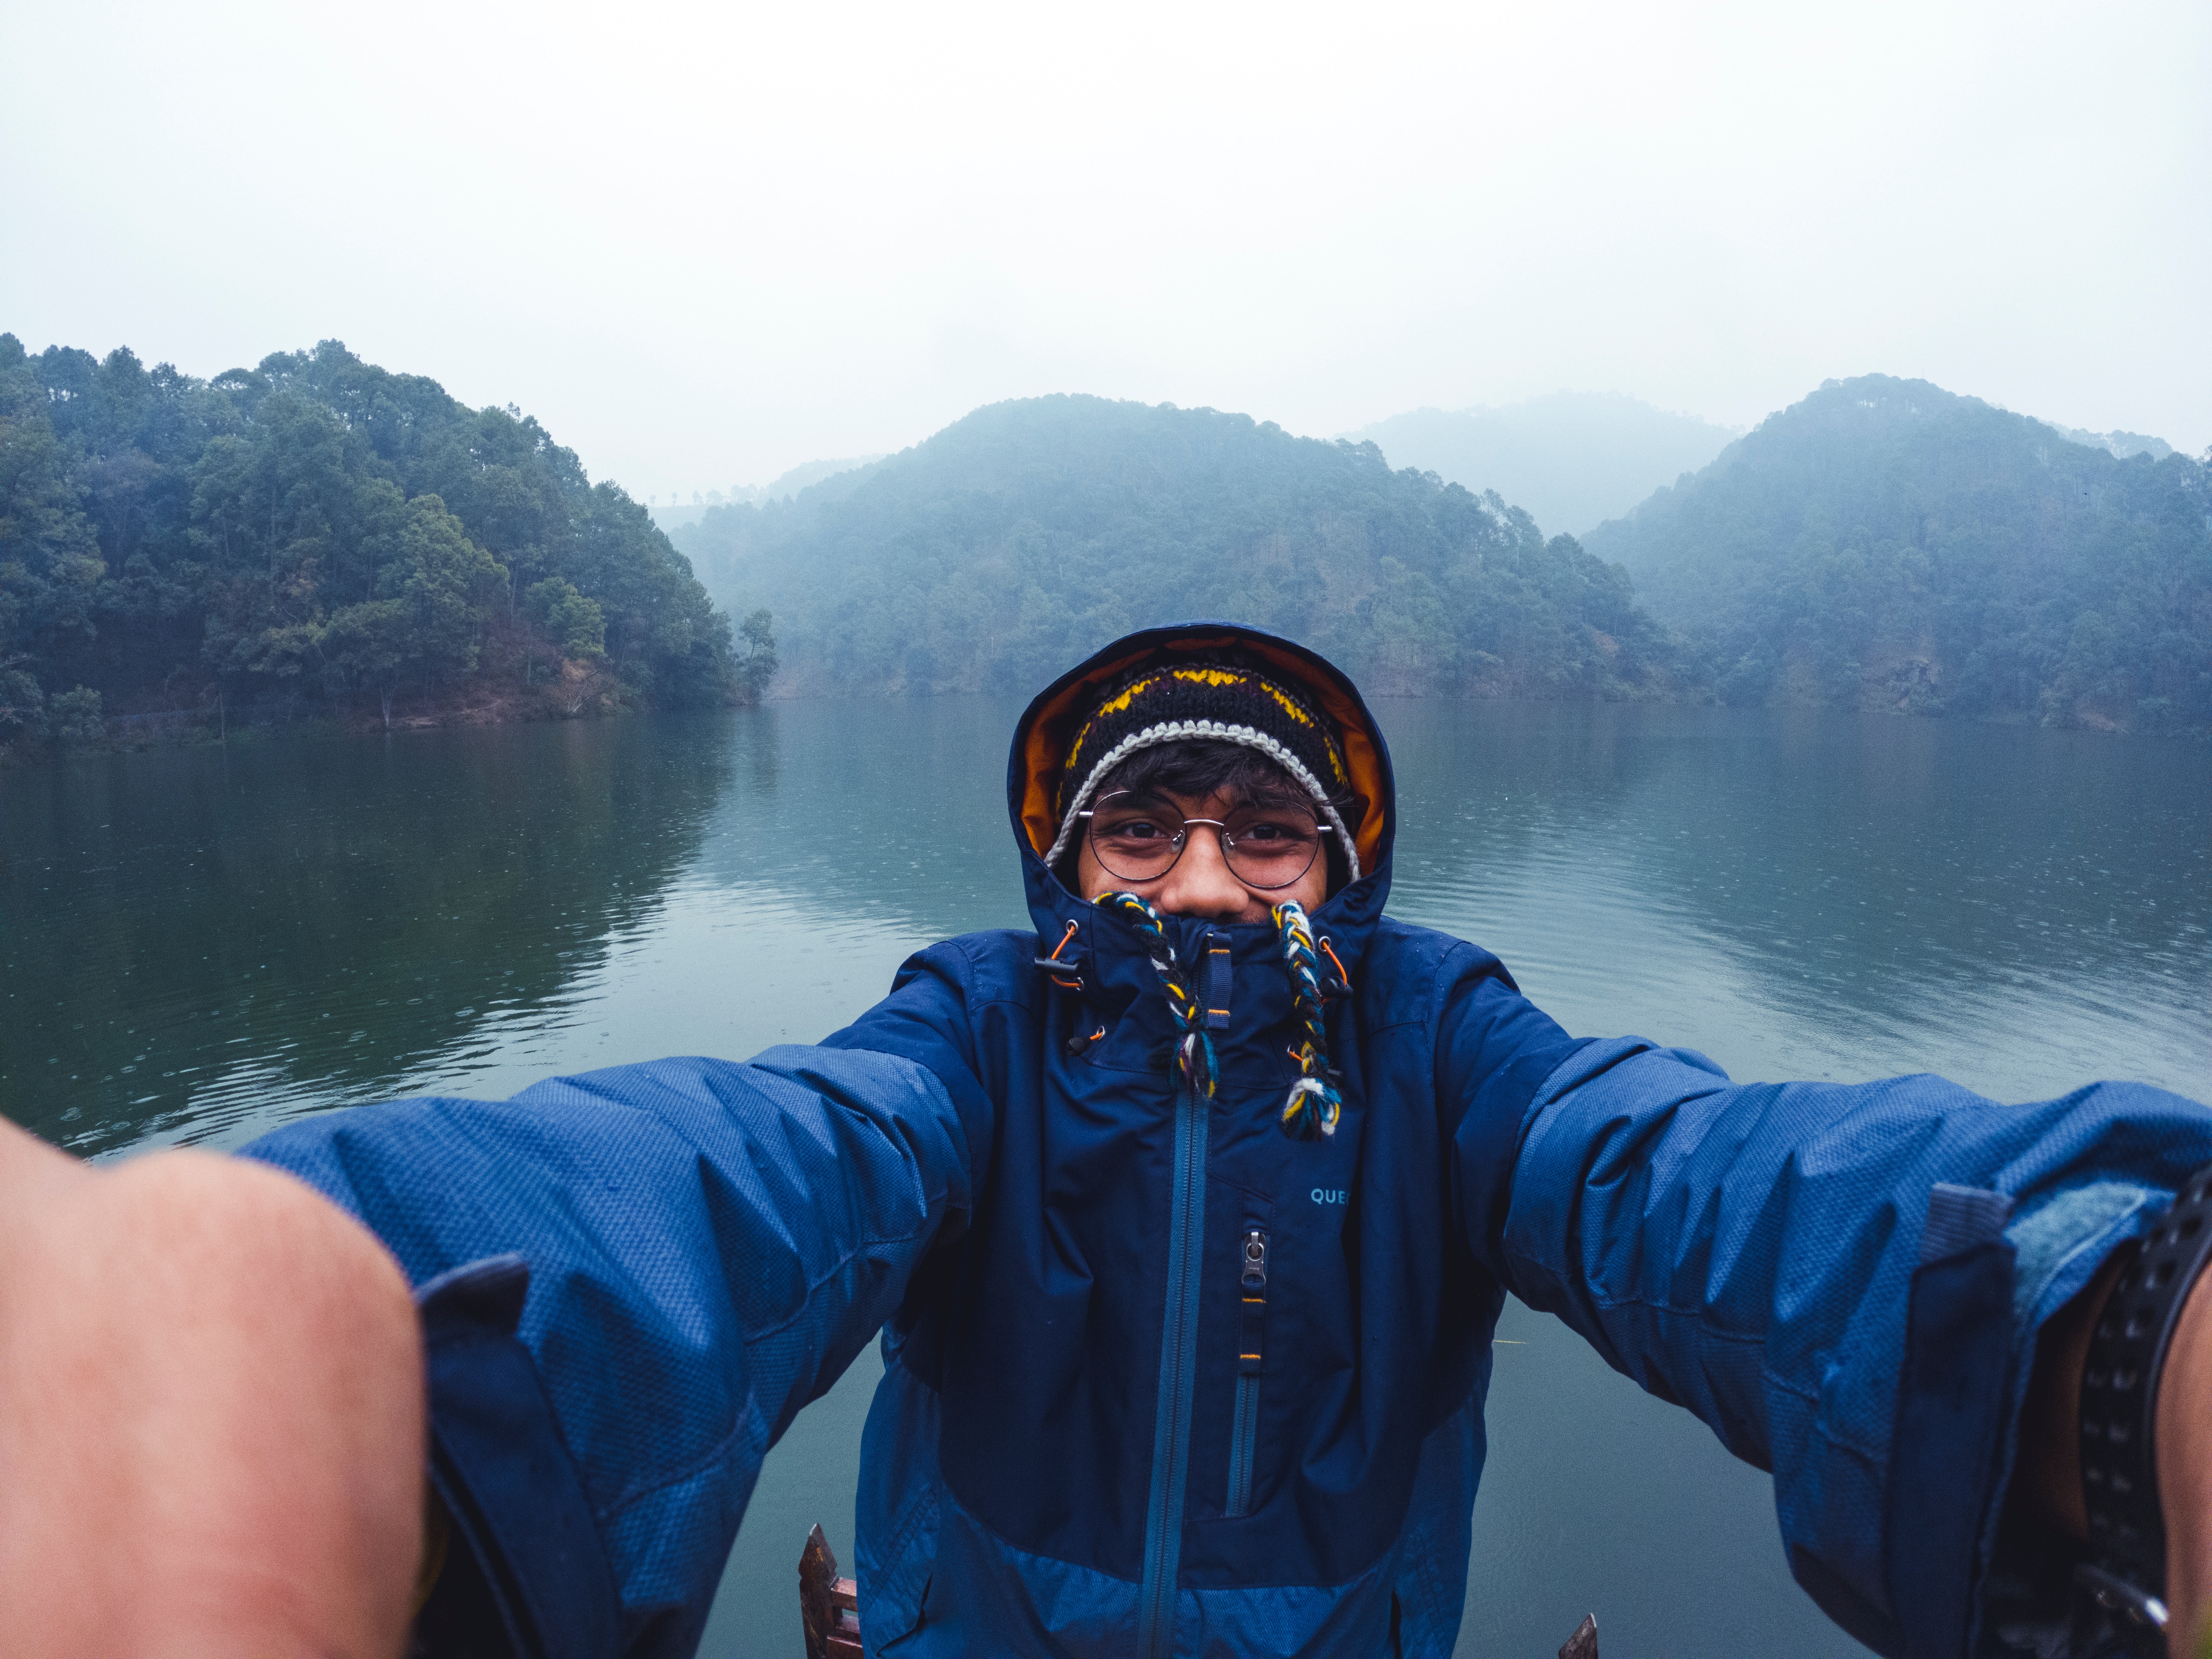
man, sky, water, mountain, lake, People in nature, travel, leisure, mountain range, mountainous landforms, landscape, recreation, happy, fun, tree, boats and boating equipment and supplies, personal protective equipment, glacial landform, glove, hill station, adventure, lake district, reflection, reservoir, hill, fell, ridge, loch, sound, scarf, selfie, tourism, tarn, water transportation, vacation, valley, boating, summit, river